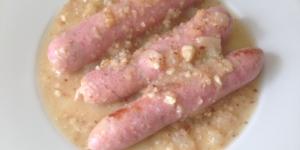
salchichas caseras con salsa de almendras